Hockey Dad

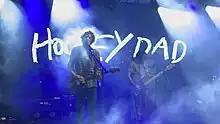
Hockey Dad performing in Geelong 2023

Hockey Dad credits the era of 1960s garage as their main influence. The duo also credits their musical inspiration to bands such as Bass Drum of Death, Sparkadia and Band of Horses.